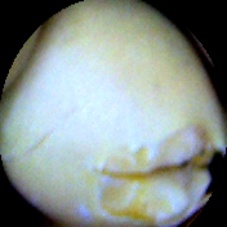
Label: Broken